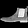
Label: Ankle boot